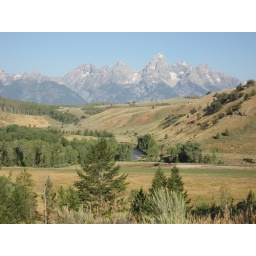
View of the Tetons and the Gros Venture river from a road near our cabin.